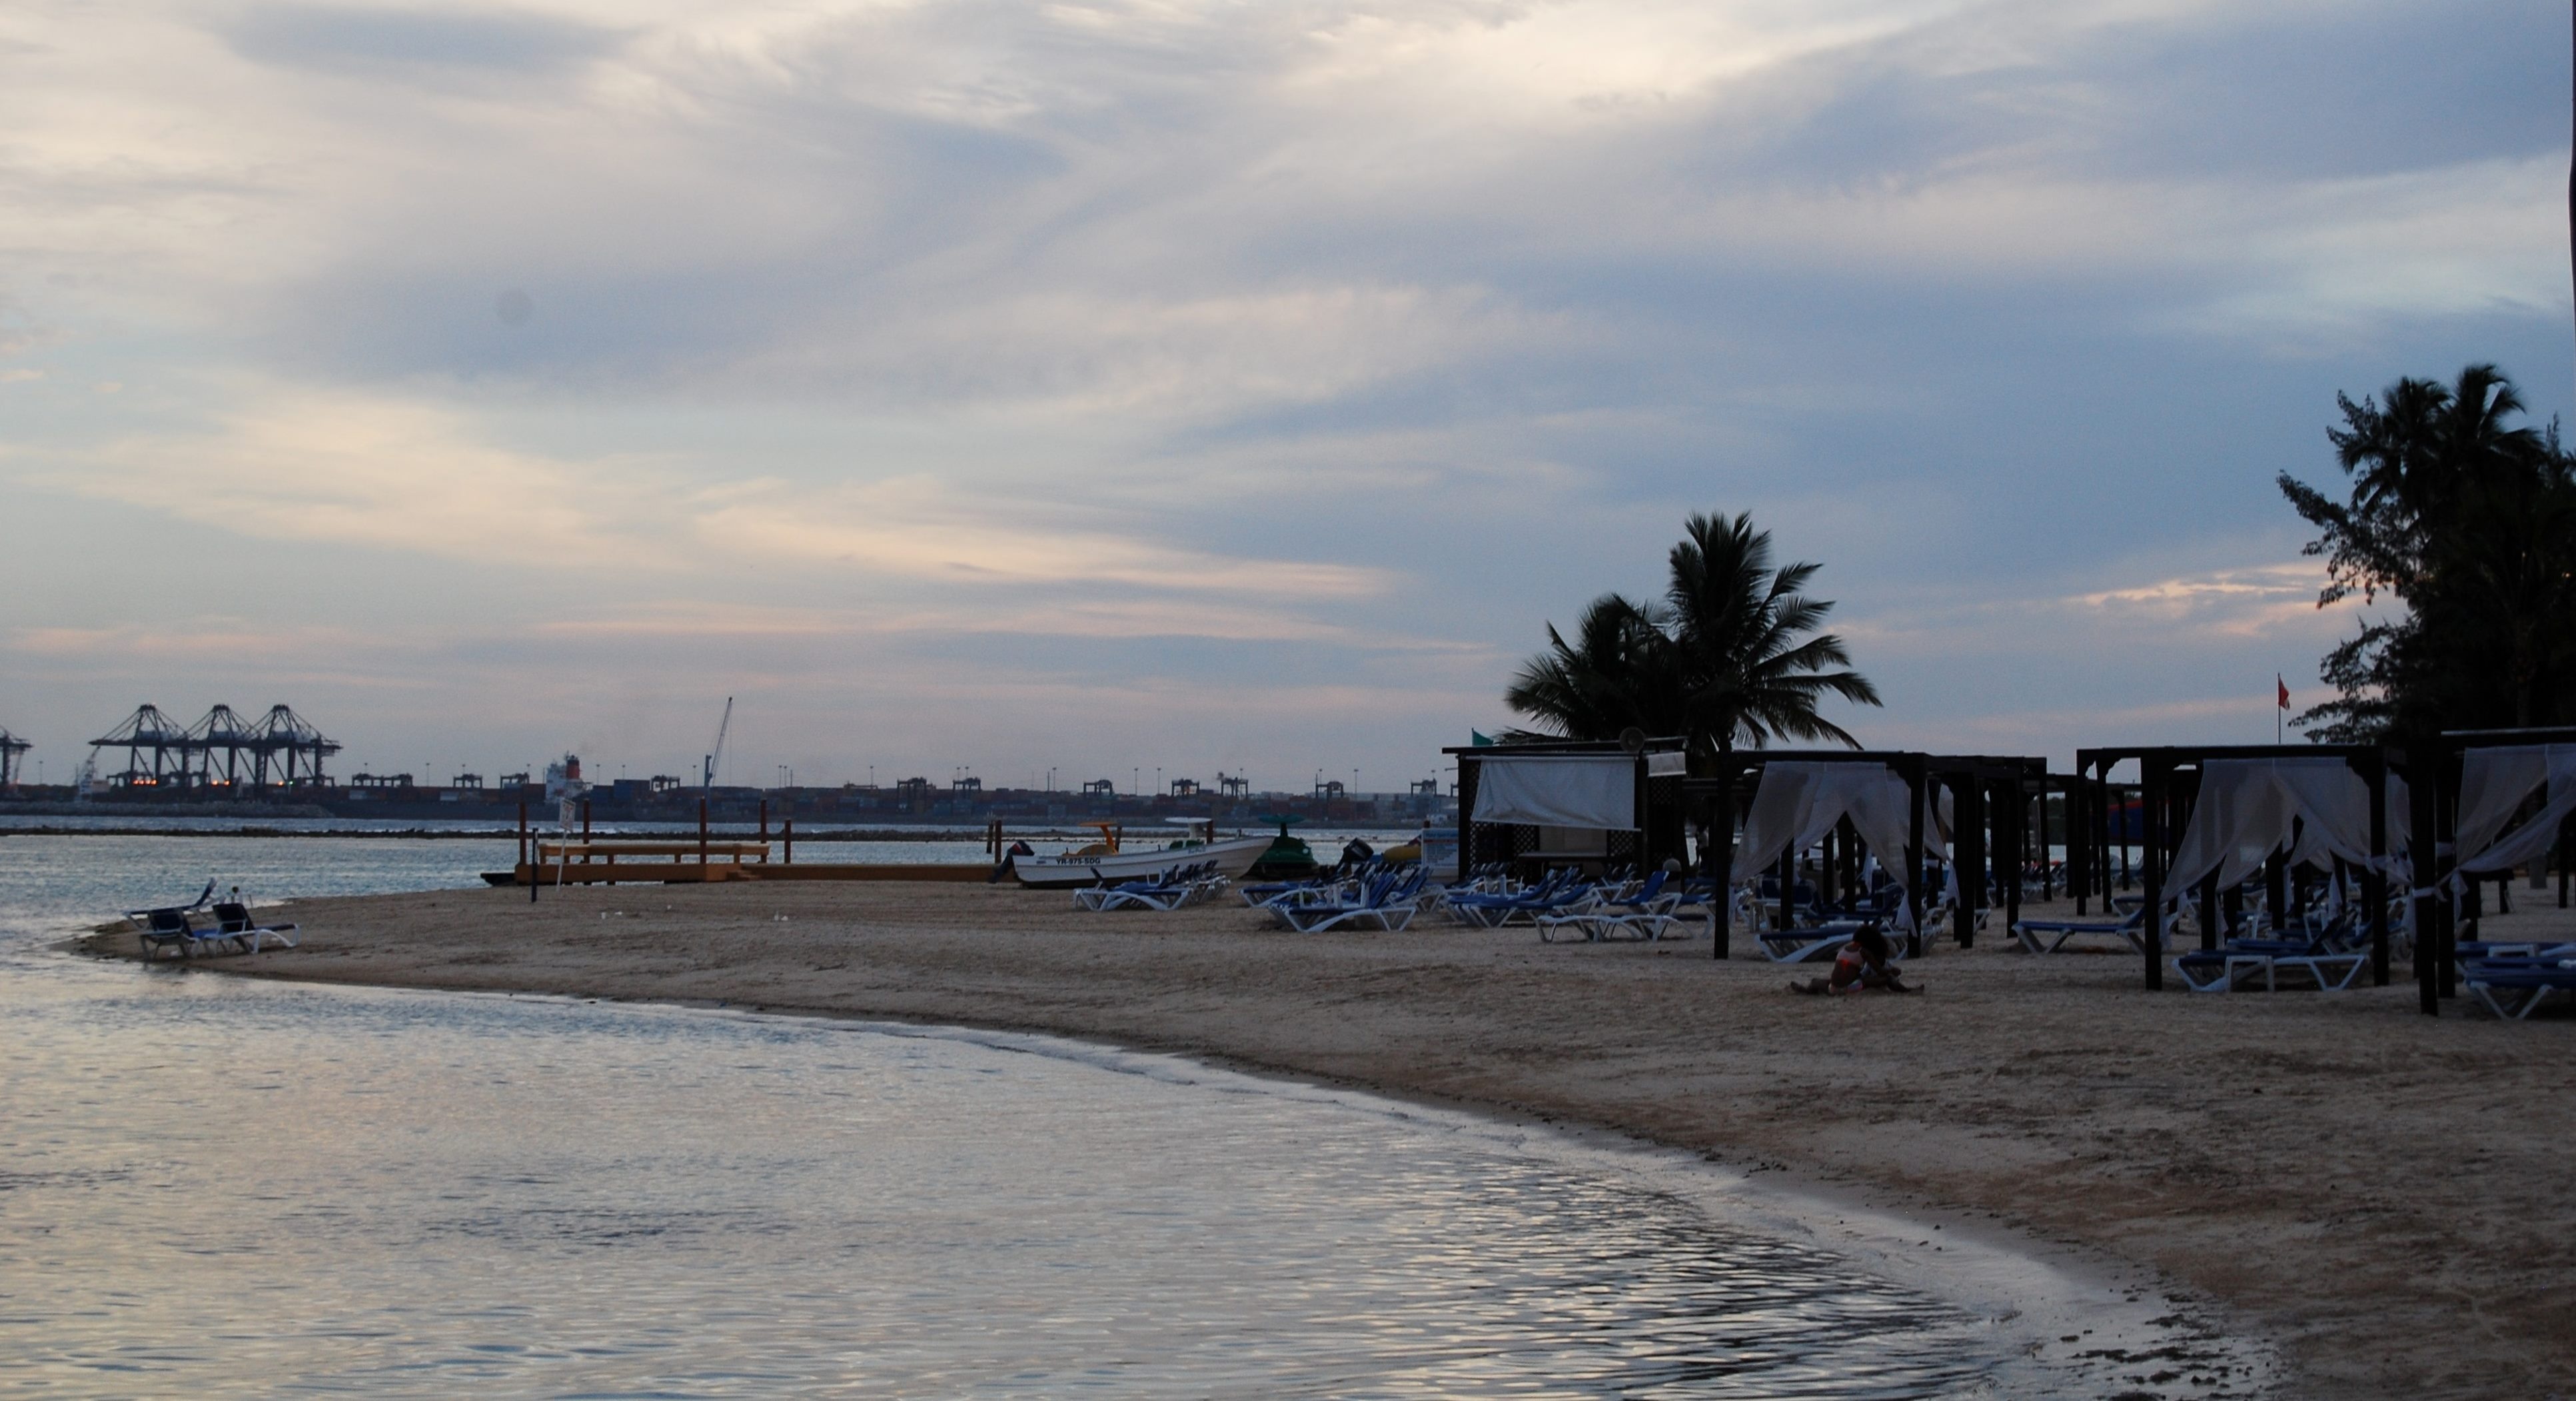
beach, sea, coast, water, nature, outdoor, sand, ocean, dock, boardwalk, shore, pier, walkway, summer, vacation, travel, vehicle, bay, blue, marina, lifestyle, leisure, body of water, resort, dominican republic, palm trees, summer vacation, beach sand, beach fun